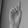
ASL letter: D